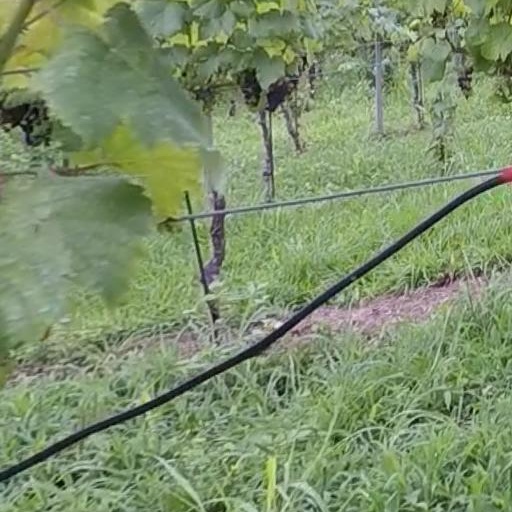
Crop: grape